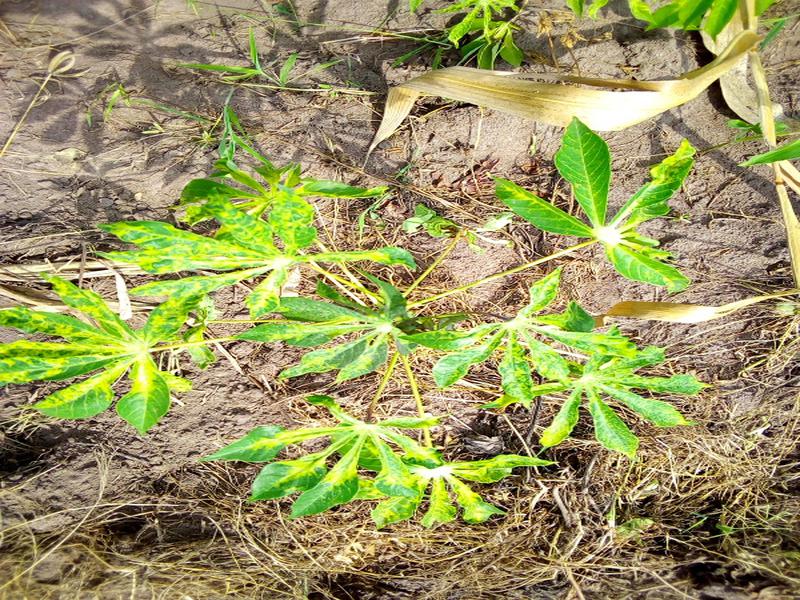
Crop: cassava
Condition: mosaic_disease